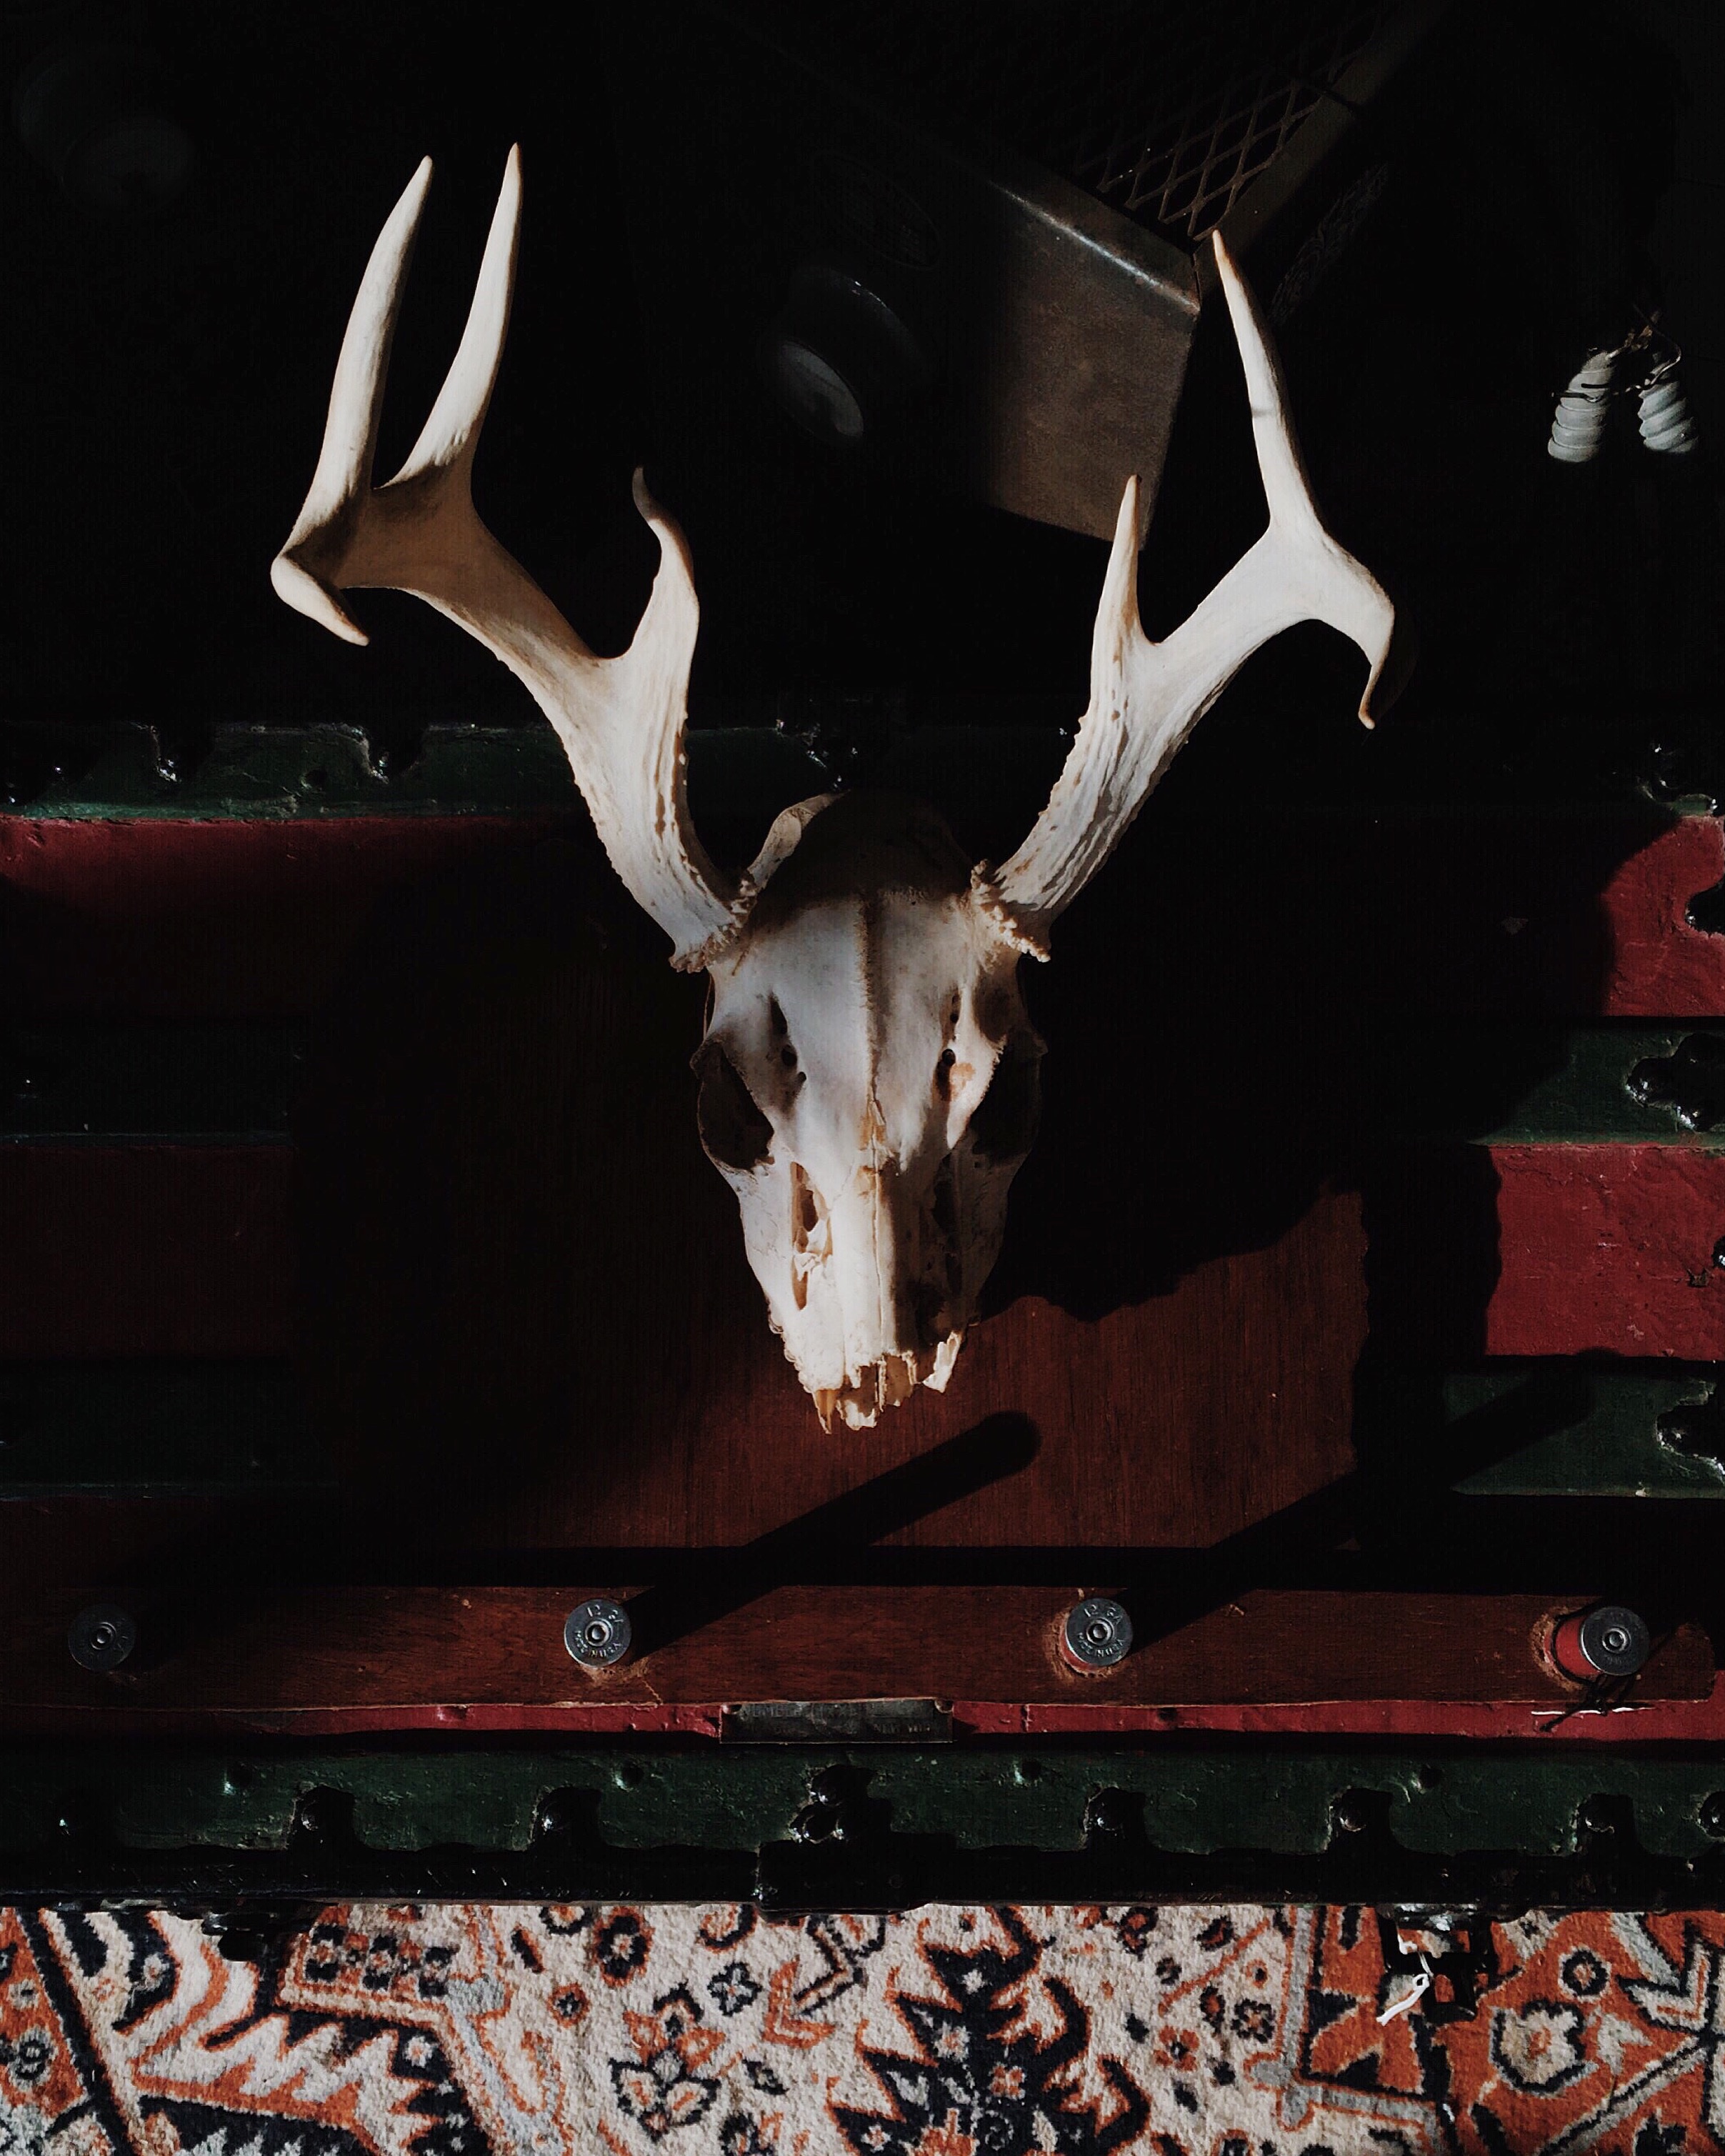
art, performance